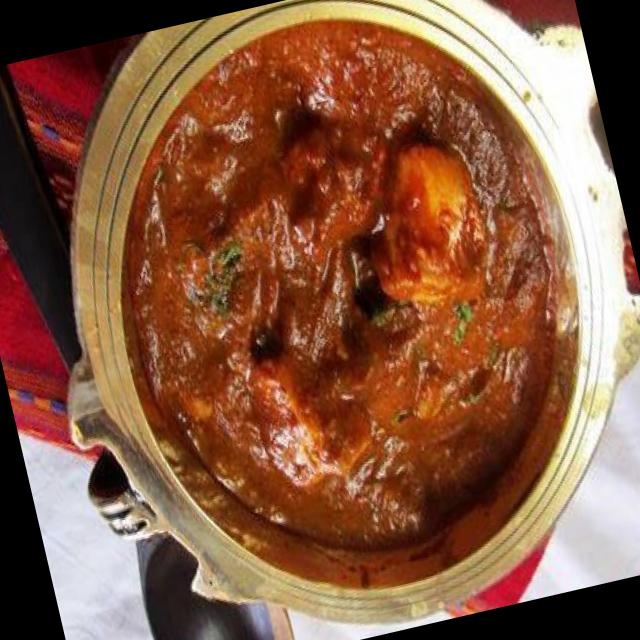
Dish: shahi_paneer